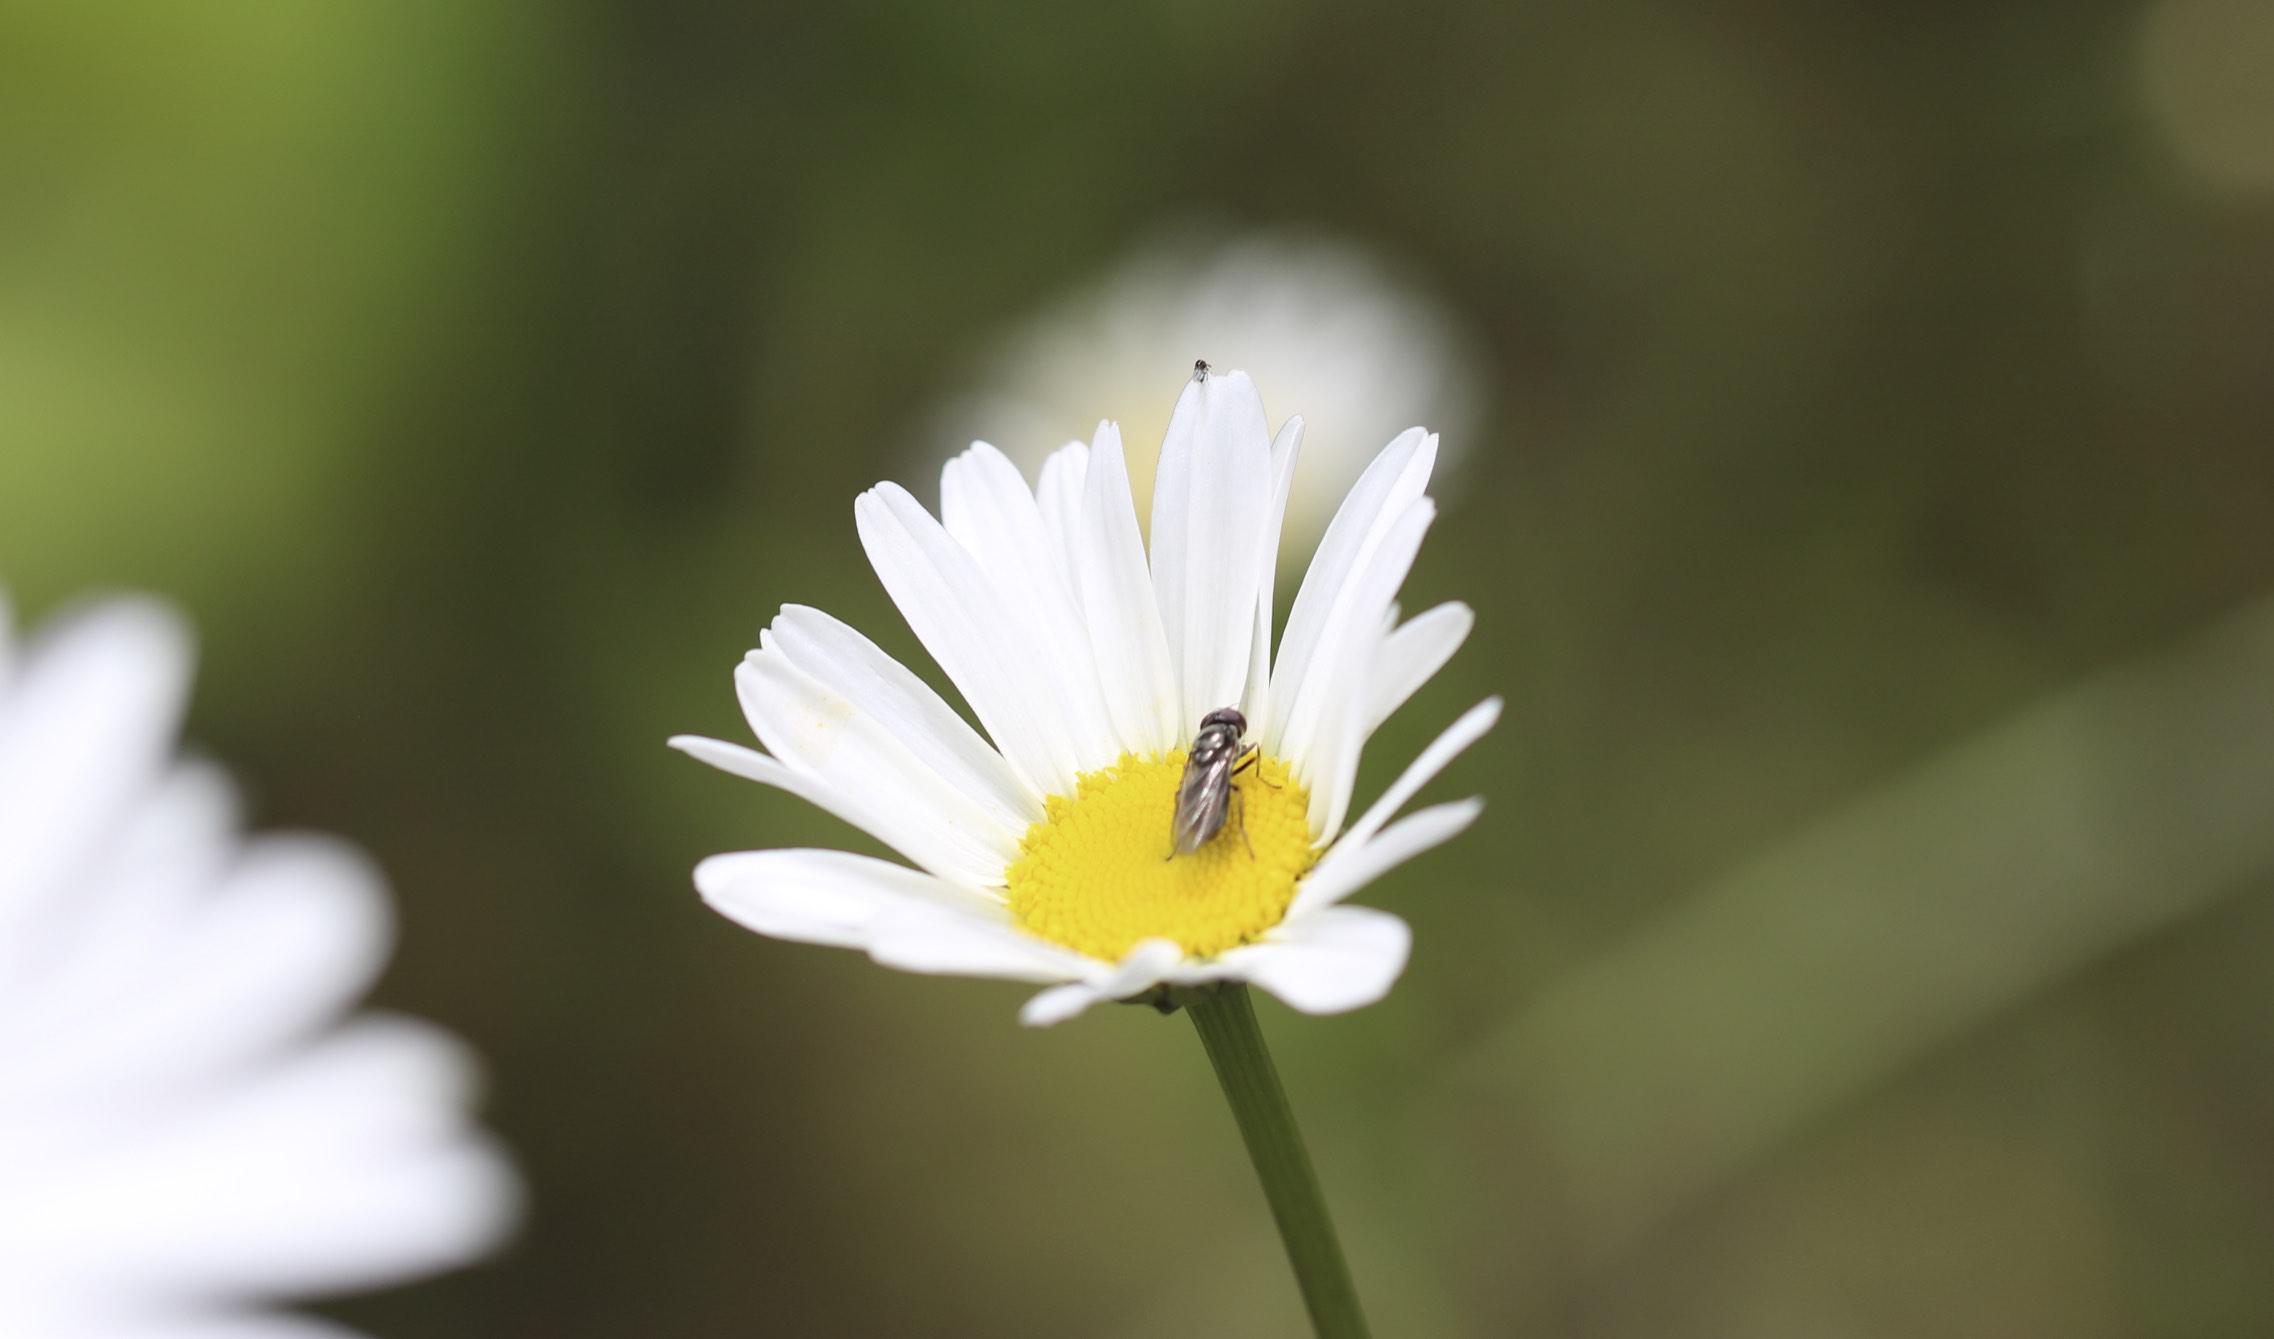
a bee on a flower
Relation: Visible